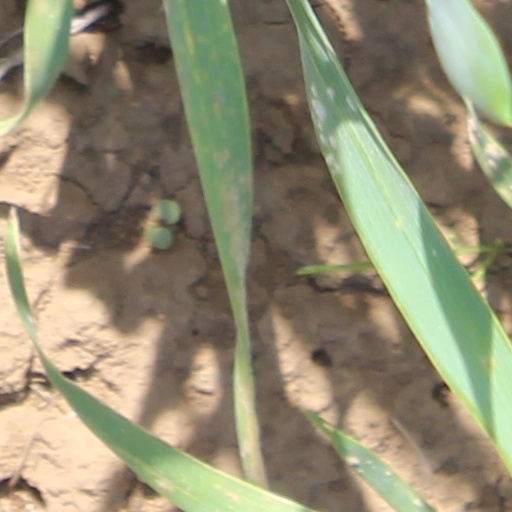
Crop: wheat